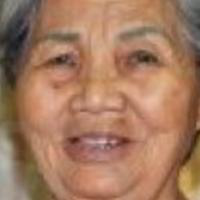
Age group: age 66-80